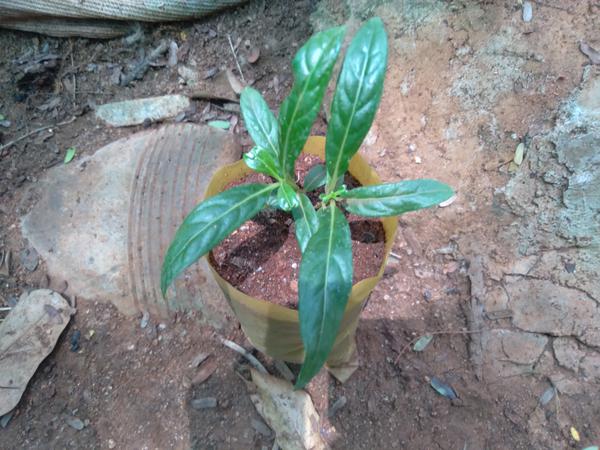
Plant: Nooni